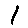
Label: 1